Anna-Lind Pétursdóttir

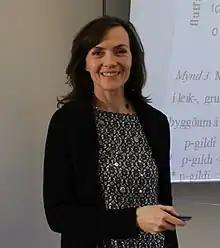

Anna-Lind Pétursdóttir is an Icelandic Professor of Psychology, Special Education and Behaviour Analysis in the School of Education at the University of Iceland.